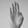
ASL letter: B